Albin Kurti

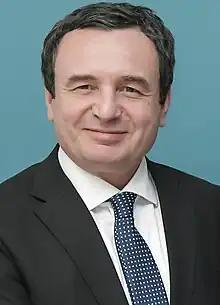
Kurti in 2023

Albin Kurti (born 24March 1975) is a Kosovan politician who has been serving as Prime Minister of Kosovo since 2021, having previously held the office from February to June 2020. He came to prominence in 1997 as the vice-president of the University of Pristina student union, and a main organizer of non-violent student demonstrations of 1997 and 1998. Kurti then worked in Adem Demaçi's office when the latter became the political representative of the Kosovo Liberation Army (KLA). Kurti has been a member of the Assembly of the Republic of Kosovo since 2010 in three consecutive legislatures.